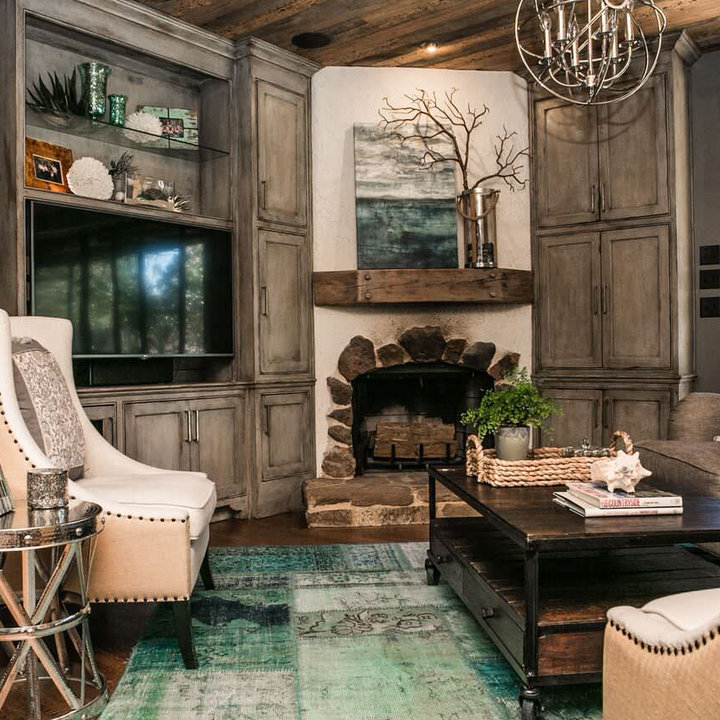
Style: Rustic